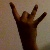
The image shows a hand gesture representing the number 8 in Indian Sign Language.